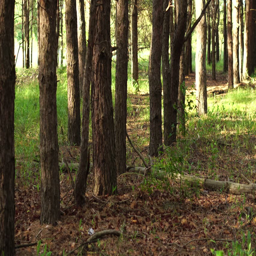
movement through a pine forest .